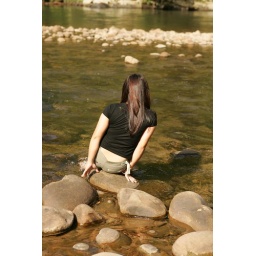
Enjoying the clear river water in Pukak, Kiulu. (26/11/06)